LoyaltyOne

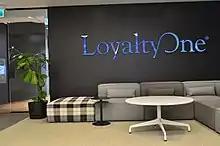
LoyaltyOne office in Toronto

LoyaltyOne, Co. provides loyalty marketing services to enterprises in retail, financial services, grocery, petroleum retail, travel, and hospitality sectors globally. Under the Alliance Data umbrella, it offers services in coalition loyalty programs, analytics and retail solutions, loyalty consulting and customer analytics.